Dol Cathedral

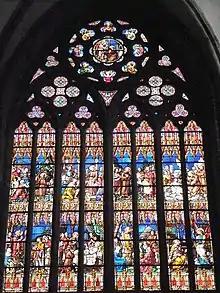
The main window of the south transept of the cathédrale Saint-Samson de Dol de Bretagne. Depicts scenes from the life of Saint Magloire

The main stained glass window of the chevet, which is effectively the window lighting the choir, dates to between 1280 and 1290. The window was restored at the beginning of the 17th century and was reglazed in 1870 when many of the older frames were saved by the glazier/artist Oudinot. This major restoration was commissioned by Monseigneur l'abbé Brignon. During the 1944 bombing which preceded Dol-de-Bretagne's liberation from German occupation, explosions badly damaged the window necessitating restoration work by the master glazier Jacques Gruber. A further restoration was carried out between 1982 and 1986. The window is made up of eight lancets above which is an elaborate tympanum and these lancets contain forty-eight frames recounting details from the lives of those saints said to have relics held in the cathedral. These are a belt from Sainte-Marguerite, pieces of the chêne de Mambré, remnants of Saint Samson and Saint Catherine's teeth. The eight lancets, from the left and from the top to the bottom depict:-